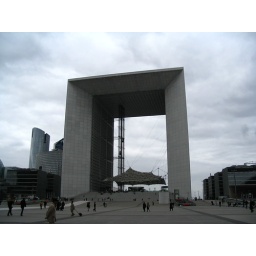
An office building in La Defense, Paris, France